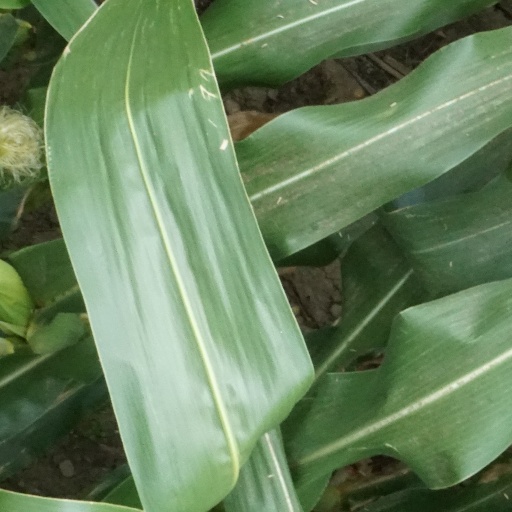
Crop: maize; corn